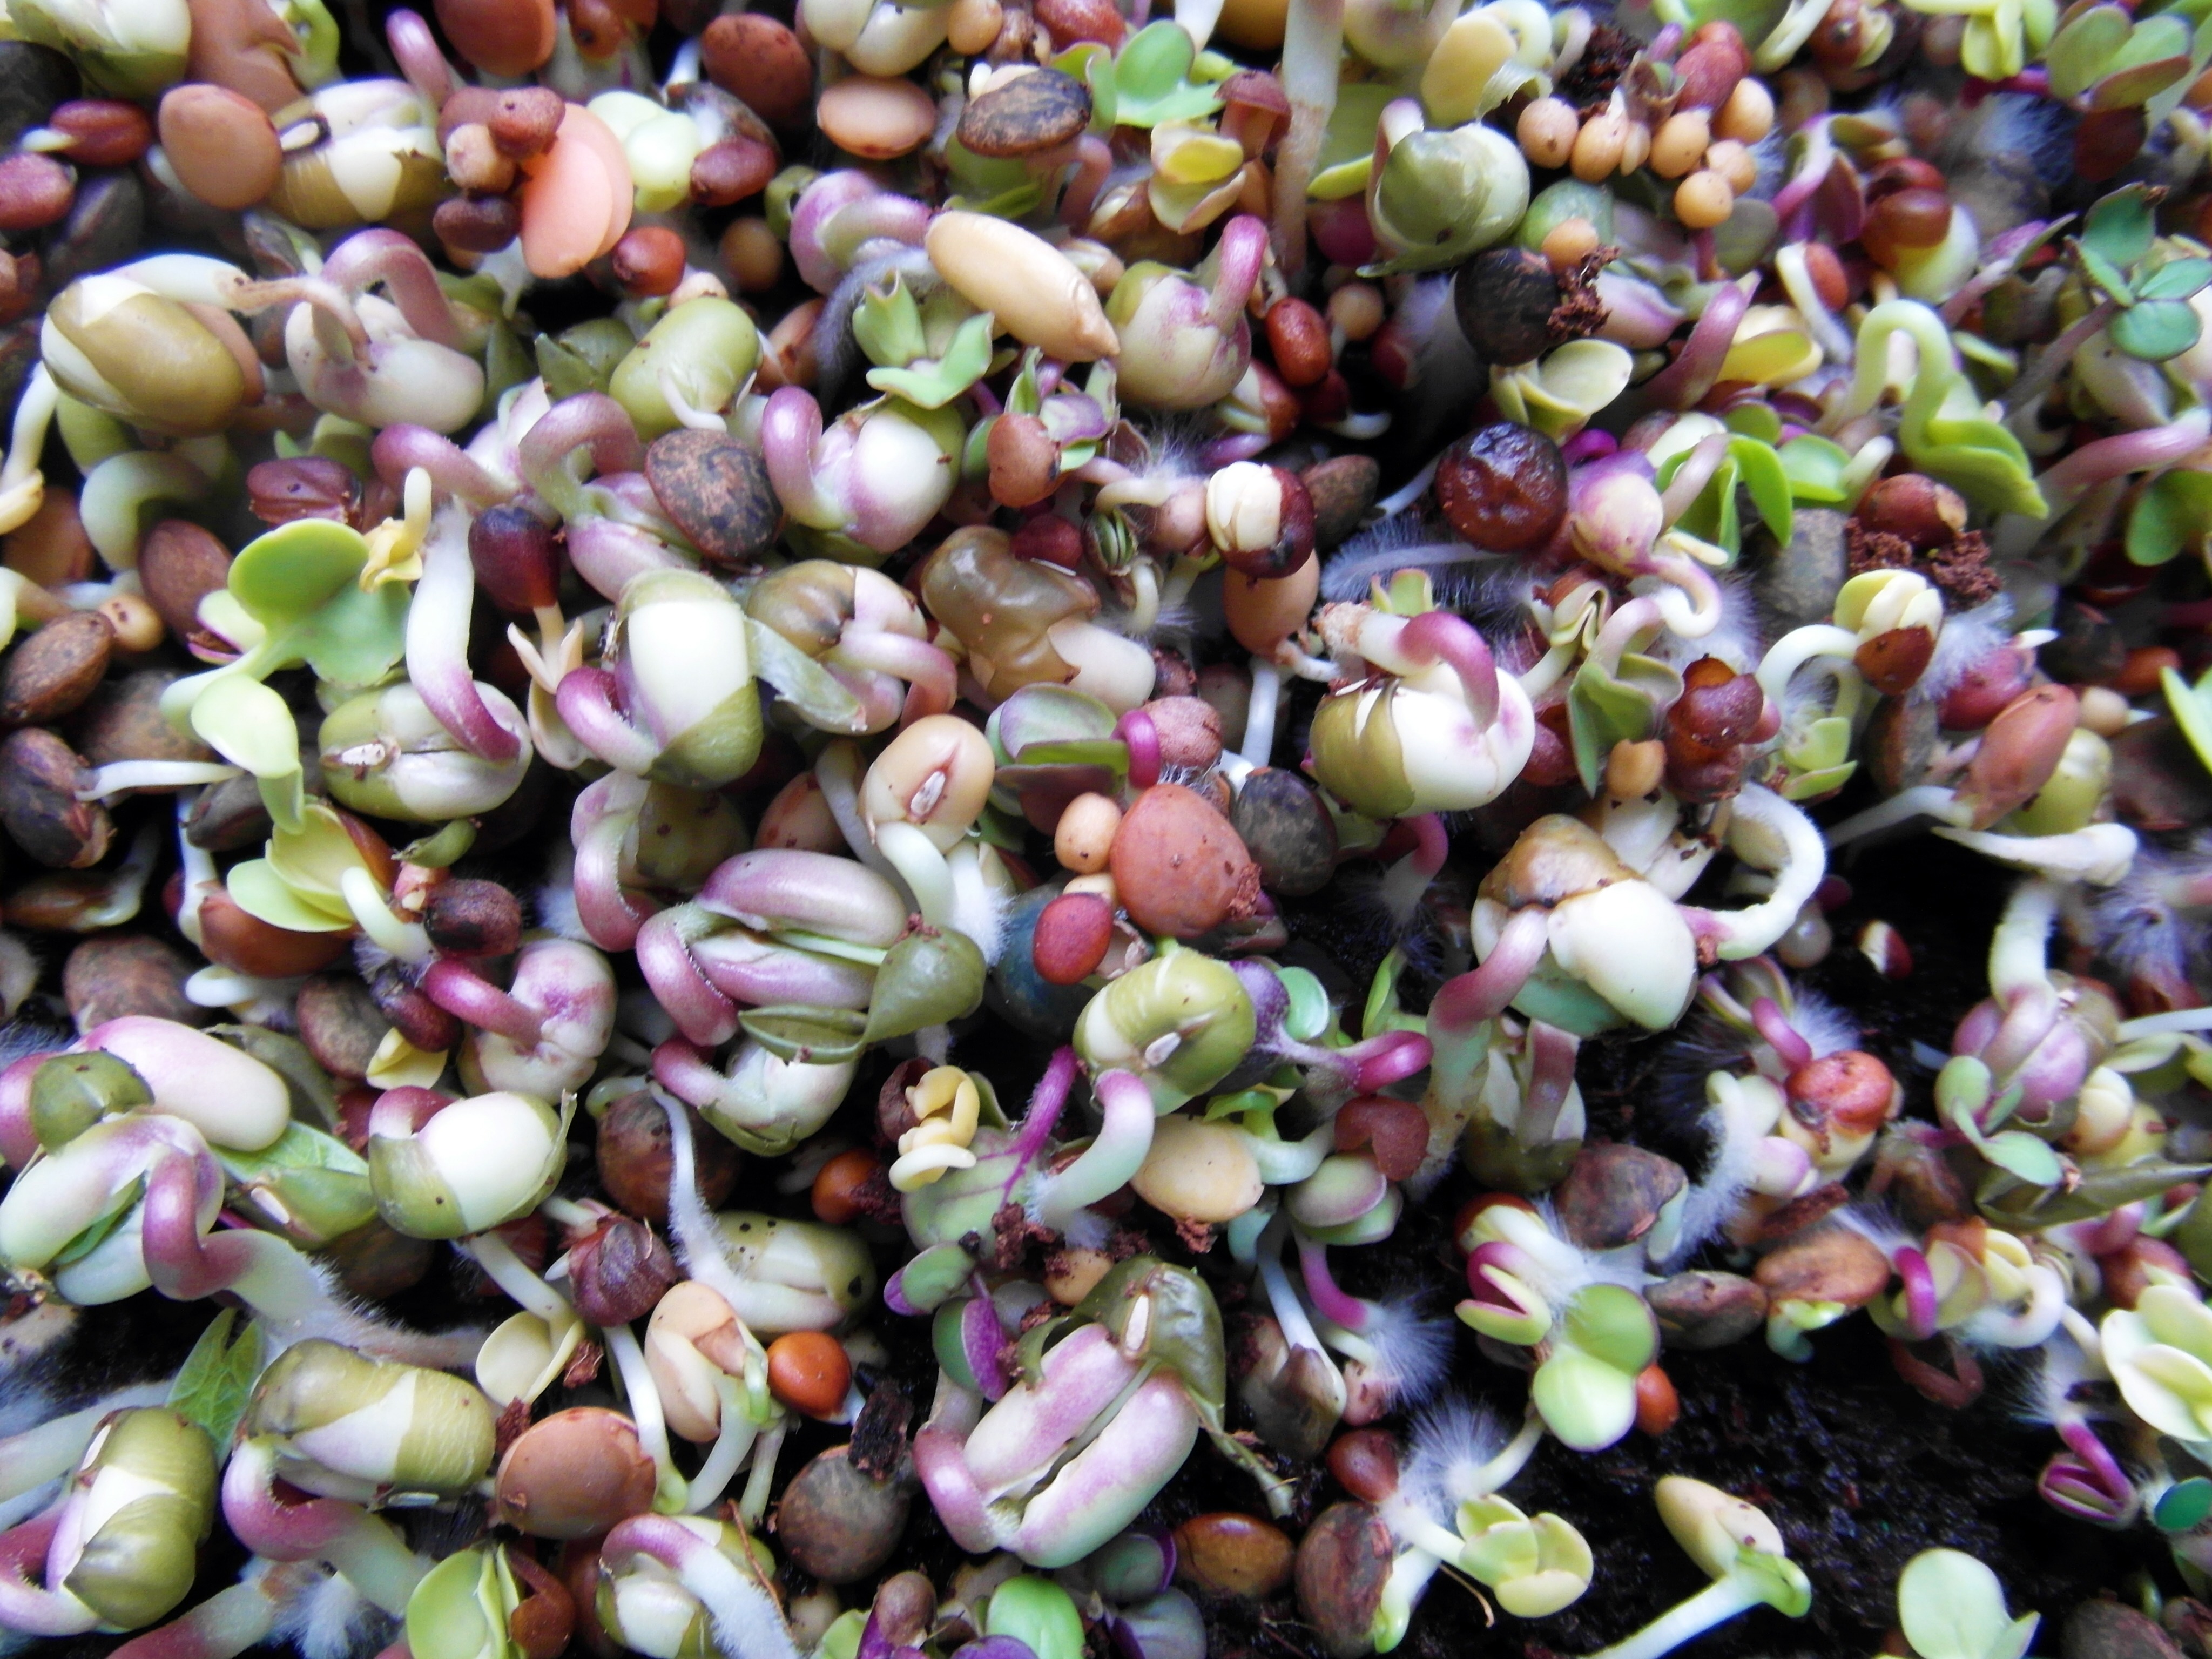
plant, fruit, flower, food, produce, vegetable, crop, grow, agriculture, seedlings, flowering plant, shallot, germinate, land plant, radix